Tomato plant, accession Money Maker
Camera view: bottom (45 deg); turntable rotation: 0 degrees
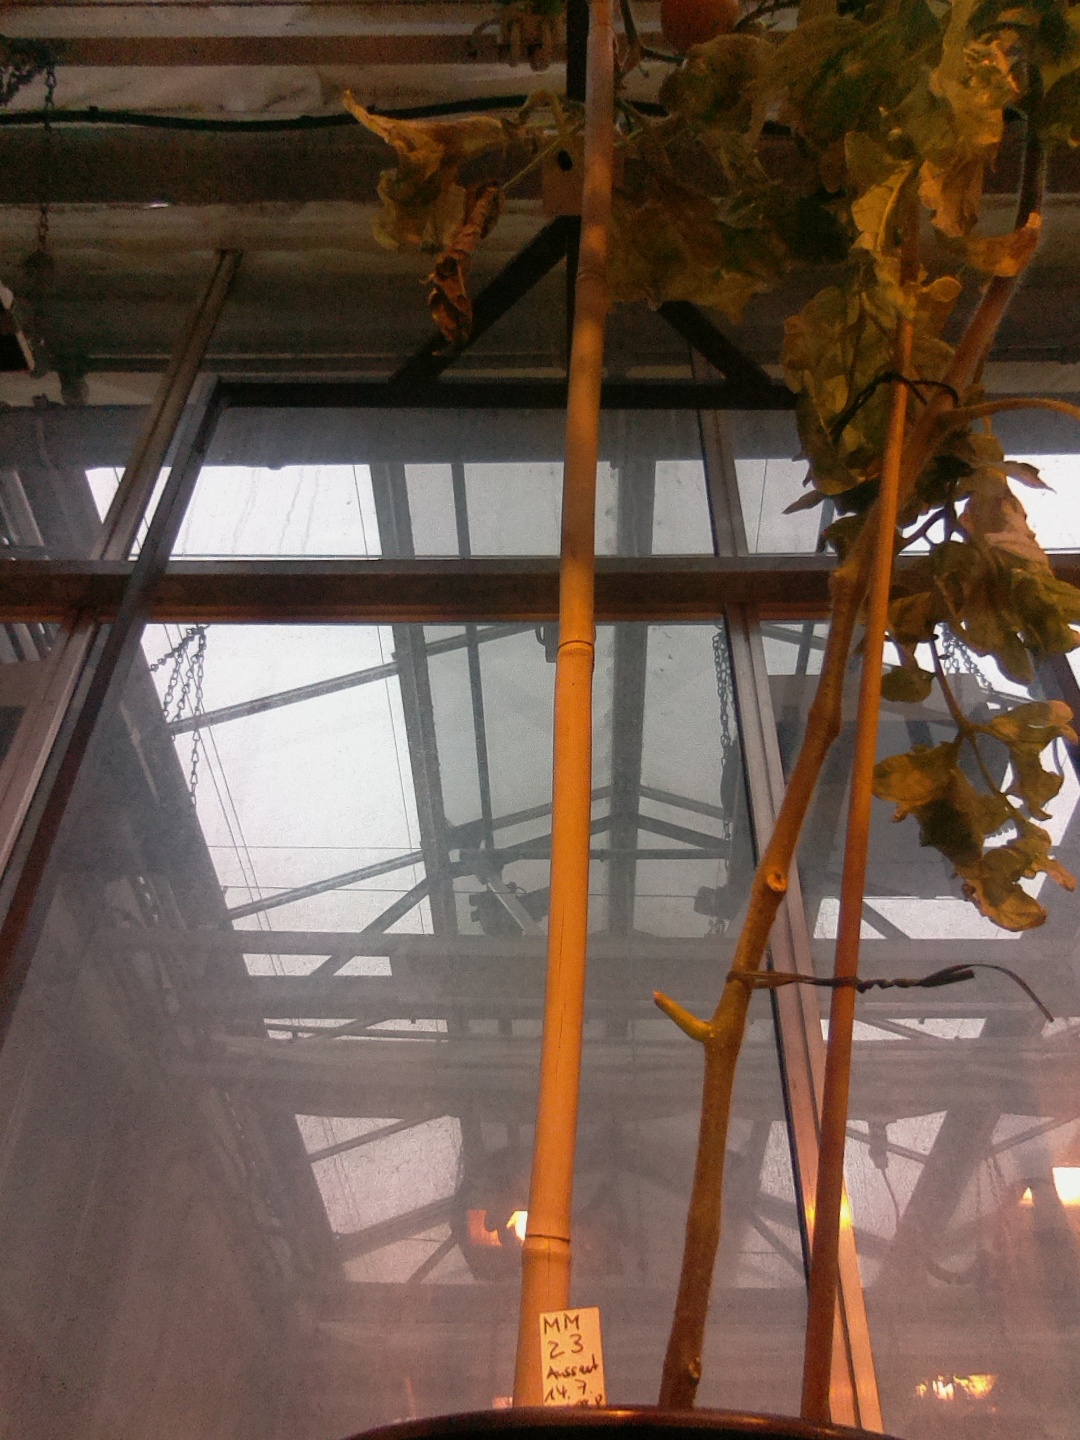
BBCH growth stage 81: 10%-20% of fruits show typical fully ripe color